Kannagi

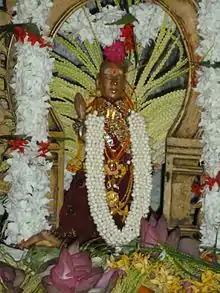
Goddess Kannagi's idol in Thambiluvil.

According to folklore, after the burning of Madurai, Kannagi traveled to Kerala and eventually arrived at the island of Pungudutheevu, near the ancient Manipallavam, now known as Nainativu. She visited approximately 25 sites in Sri Lanka, mostly along the east coast, and finally reached Vattapalai. Disguised as an old woman, she asked some boys herding buffaloes for food. They offered her Pongal made from buffalo milk instead of cow milk. She then requested a lamp lit with sea water. The boys, fearing she was a witch, sought help from the village. When the villagers arrived, Kannagi asked one of the boys to comb her hair, revealing a miraculous sight of 1,000 eyes in her head. She then ascended to heaven, declaring herself as Kannagi of Poompuhar and instructed the villagers to perform the same ritual each year on the day of Vaikasi. This tradition continues today, with both Sinhalese and Tamils participating in the festival by offering Pongal and lighting sea water lamps. King Gajabahu I recognized Kannagi as Pattini, making her a guardian deity of Sri Lanka for both communities.